John Gotti

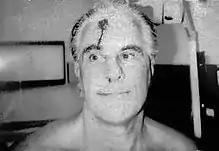
Photo of John Gotti after he was beaten by a fellow inmate in July 1996

Gotti was incarcerated at the United States Penitentiary at Marion, Illinois. He spent the majority of his sentence in effective solitary confinement, allowed out of his cell for only one hour a day. His final appeal was rejected by the United States Supreme Court in 1994.